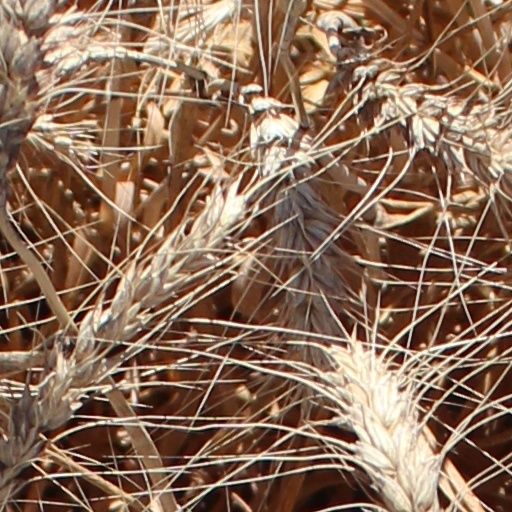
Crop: wheat